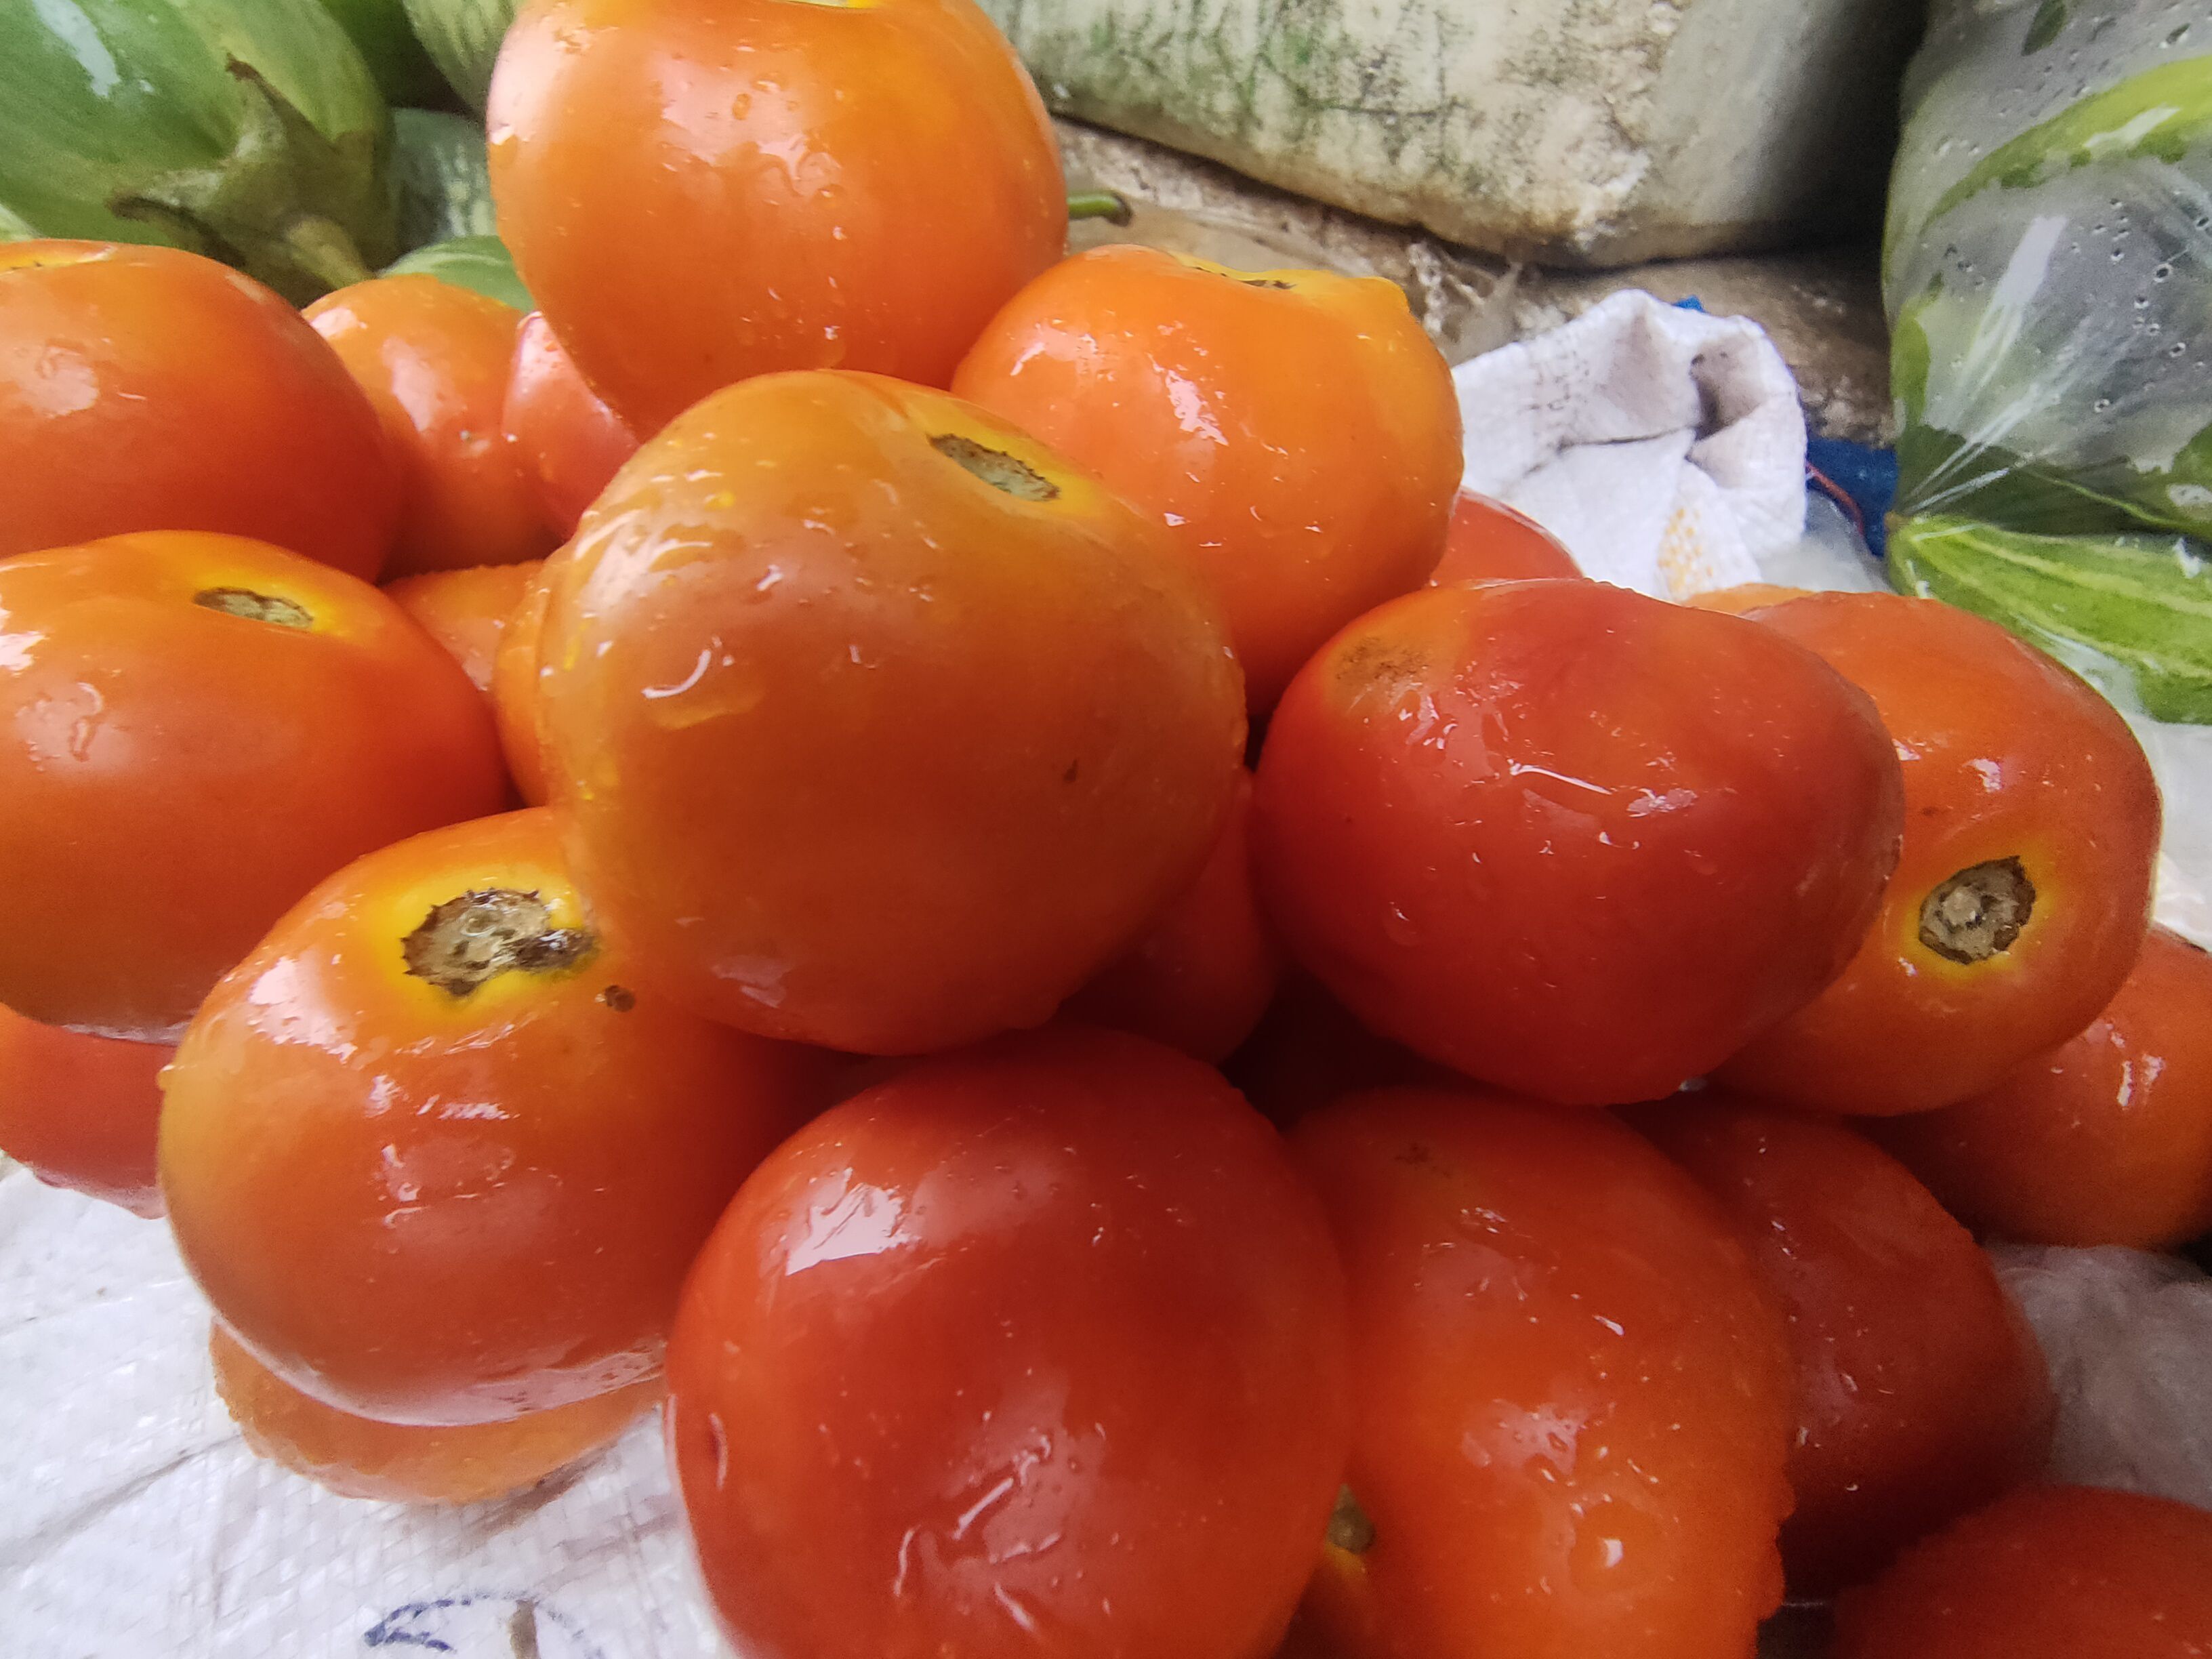
Label: Solanum Iycopersicum